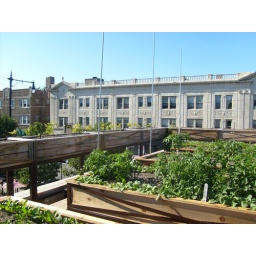
green space in the city! uncommon ground roof